Mesih Pasha

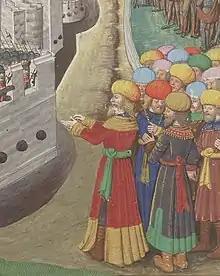
Mesih Pasha in a miniature depicting the Siege of Rhodes

Mesih Pasha or Misac Pasha (1443–1501) was an Ottoman statesman of Byzantine Greek origin, being a nephew of the last Roman emperor, Constantine XI Palaiologos. He served as Kapudan Pasha of the Ottoman Navy and was Grand Vizier of the Ottoman Empire in 1501.